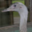
Label: bird